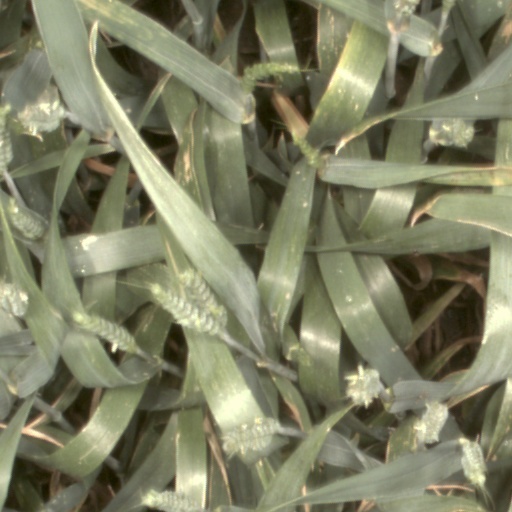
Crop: wheat